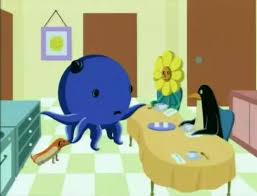
Portrait style: Cartoon Portrait